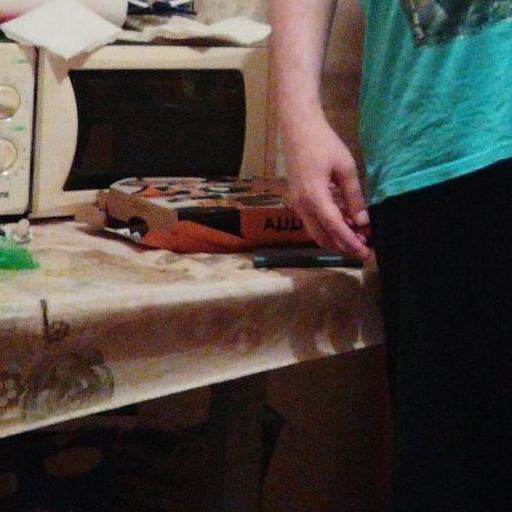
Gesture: no_gesture